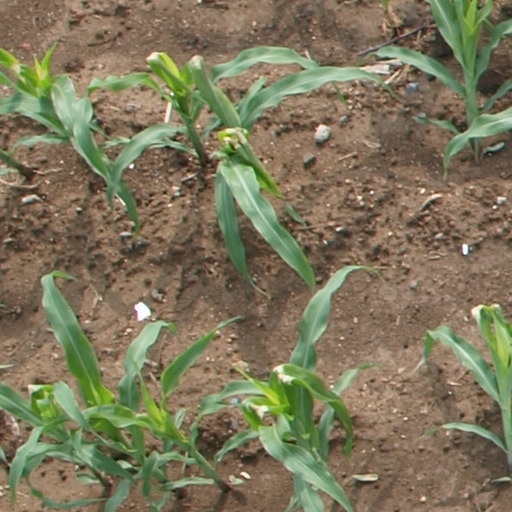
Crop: maize; corn